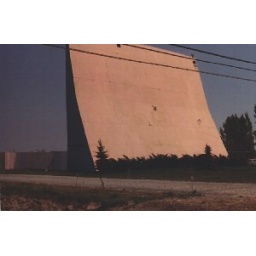
Transit Drive-in Theatre, Lockport, New York. Original screen tower built in 1952.